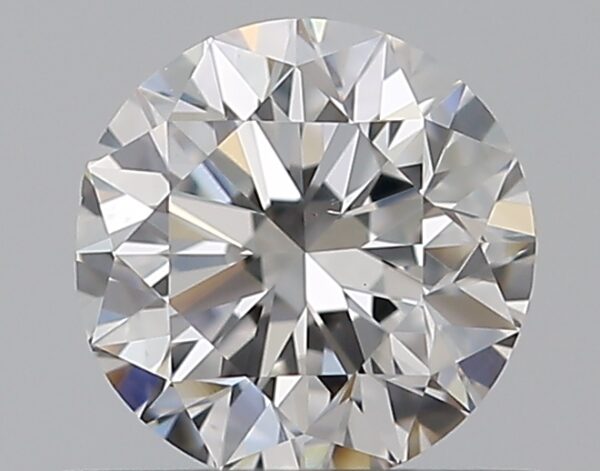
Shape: round
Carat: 0.5
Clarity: VS1
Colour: D
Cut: VG
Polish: EX
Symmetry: VG
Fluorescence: N
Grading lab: GIA
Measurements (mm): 4.93 x 4.99 x 3.2